Shillford

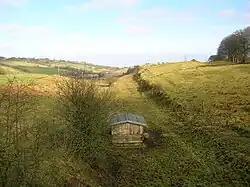
The old railway looking towards Neilston at Shillford Bridge.

An 1821 map shows the name Shillford at the site of the present day Shillford Cottage. The 1826 map shows Shillford Toll on the Lochlibo turnpike and the crossroads with a probable toll keeper's house.